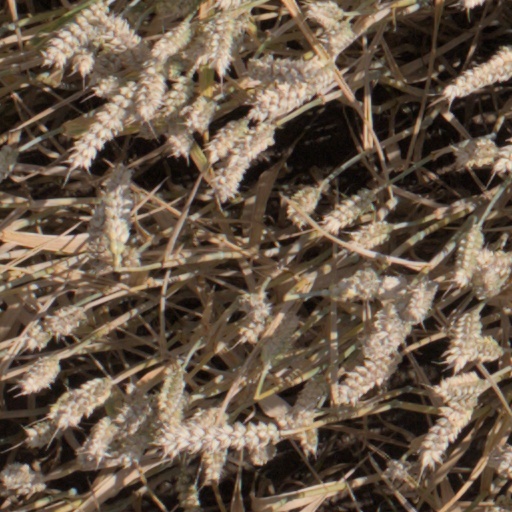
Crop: wheat